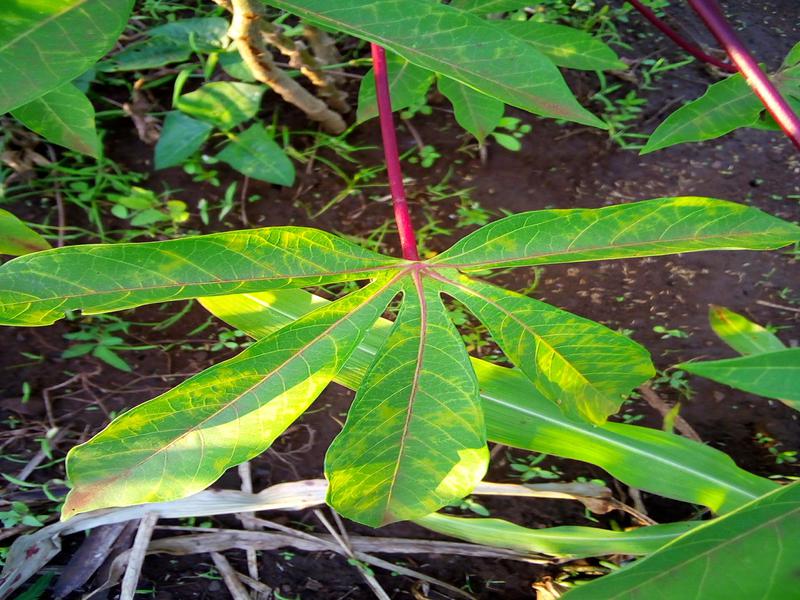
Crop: cassava
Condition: brown_streak_disease